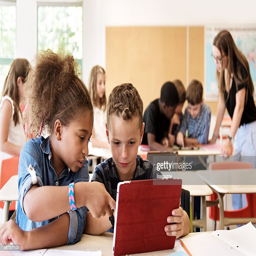
school kids in class using a digital tablet